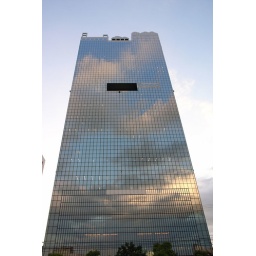
A sky in the building